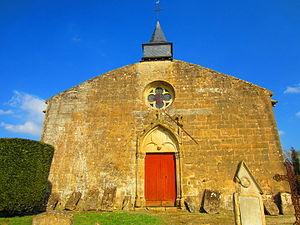
Eglise Marville St Hilaire